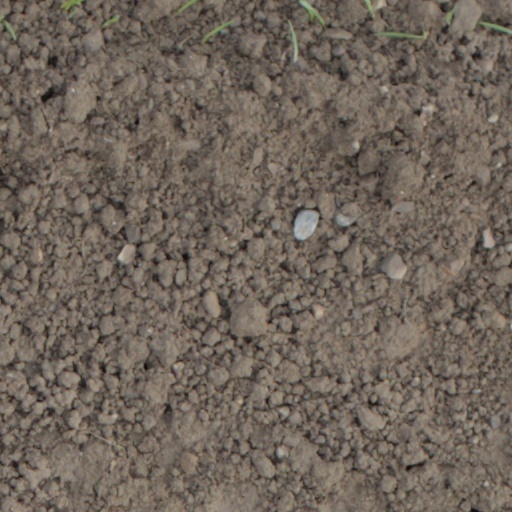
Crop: wheat